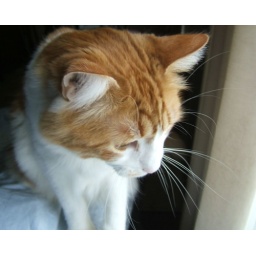
Elmo loves sitting in the window watching the bird feeders.